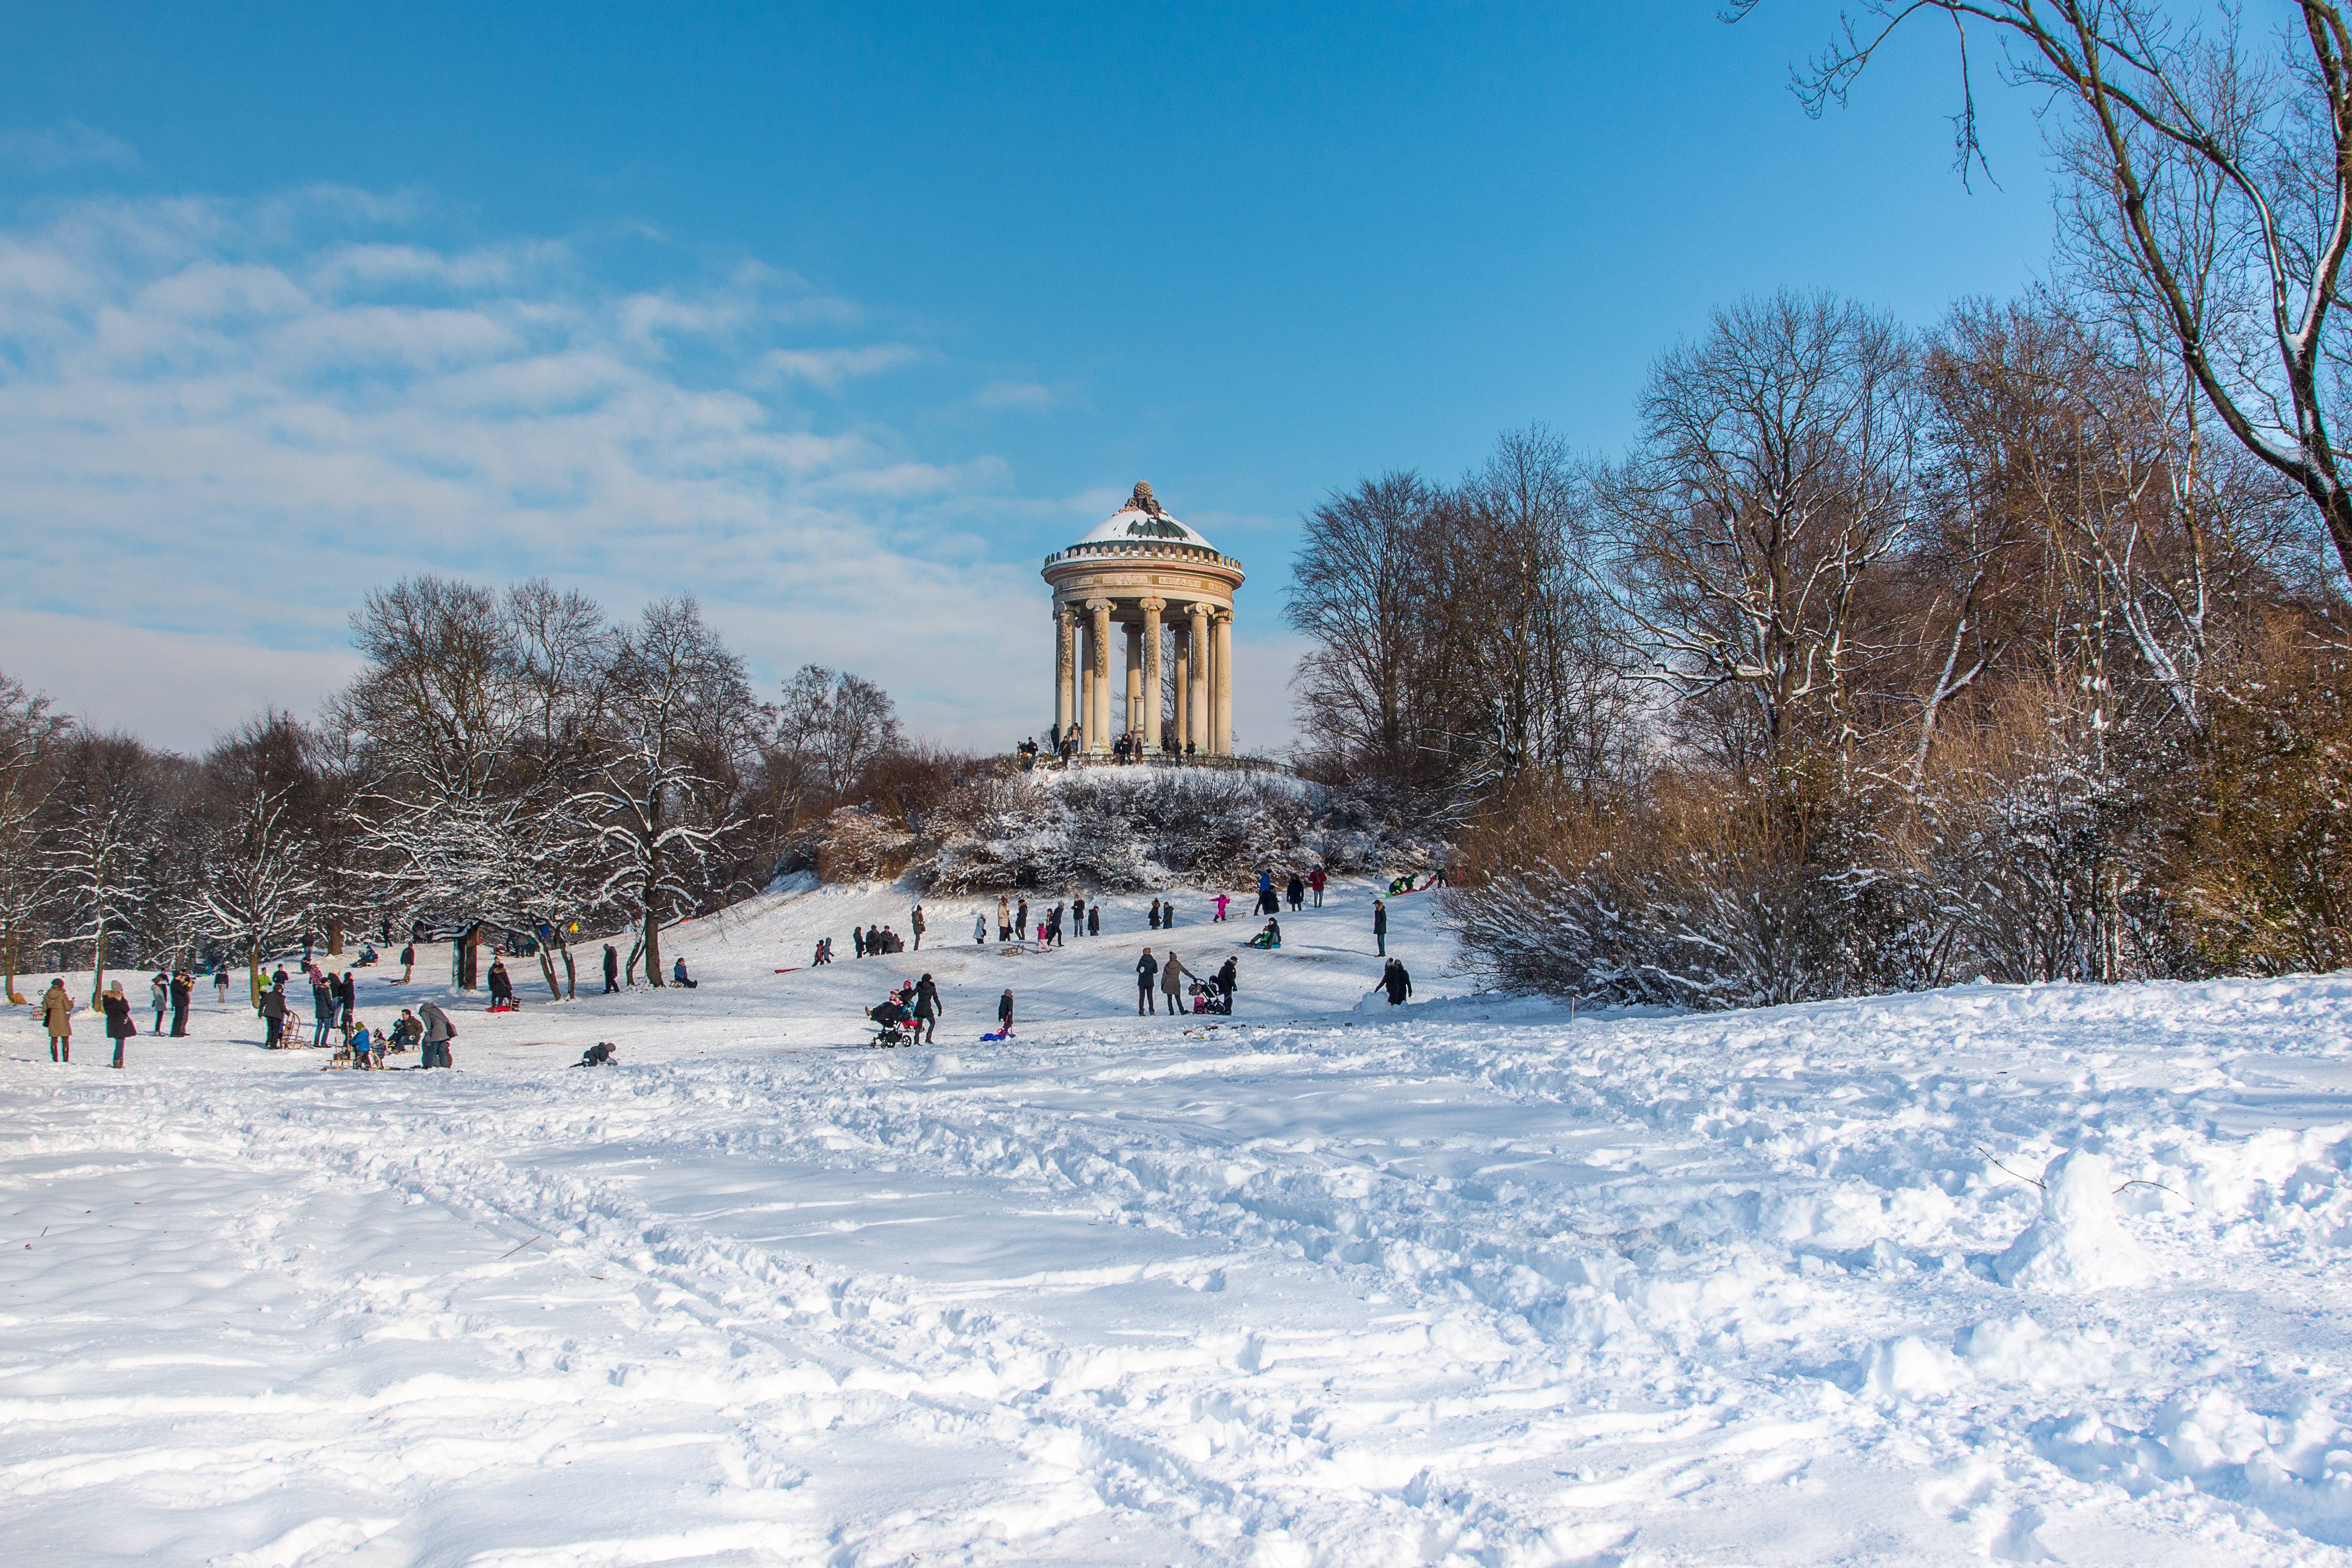
snow, winter, walk, park, weather, season, resort, bavaria, munich, freezing, english garden, monopteros, landeshaupstadt